Potamanaxas

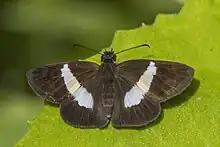
Crisppatch skipper "P. tschotky", Colombia

Potamanaxas is a genus of skipper butterflies in the family Hesperiidae.